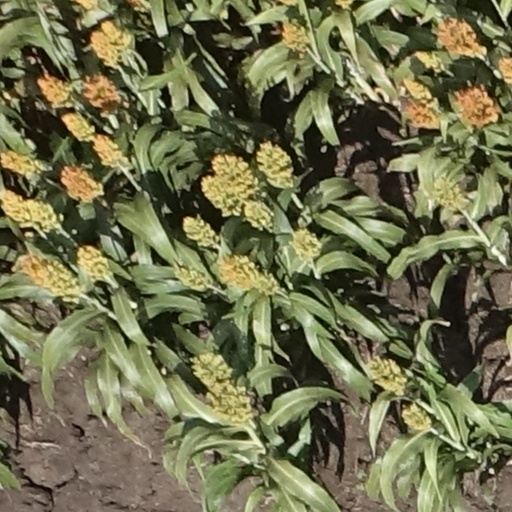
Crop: sorghum